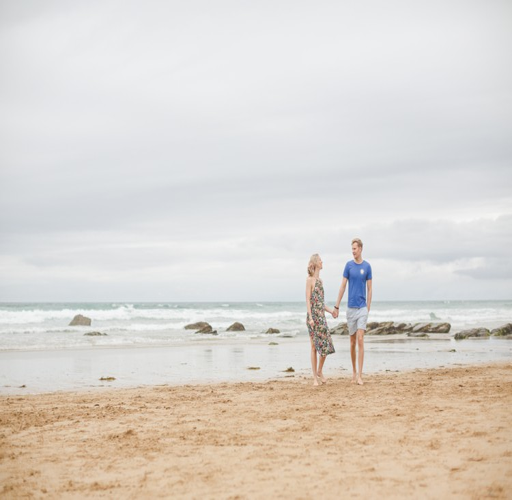
anniversary photography by the sea .